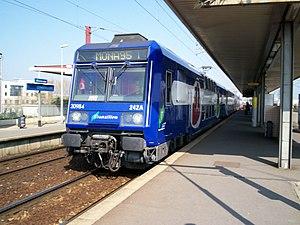
La ligne d'Ermont - Eaubonne à Champ-de-Mars également connue sous le nom de liaison Vallée de Montmorency - Invalides est un ensemble de lignes anciennes remodelées à Paris et en banlieue Nord, en vue de la création d'une antenne nord-ouest à la ligne C du RER. La ligne relie la gare du Champ de Mars - Tour Eiffel, sur la Transversale Rive Gauche à Paris, à la gare d'Ermont - Eaubonne, dans le Val-d'Oise, à une quinzaine de kilomètres au nord de la capitale. Elle constitue la ligne nᵒ 962 000 du réseau ferré national.
La gare de Gennevilliers est une gare ferroviaire française de la ligne d'Ermont - Eaubonne à Champ-de-Mars, située dans la commune de Gennevilliers.
La ligne C du RER d'Île-de-France, plus souvent simplement nommée RER C, est une ligne du réseau express régional d'Île-de-France qui traverse l'agglomération parisienne, avec de nombreux embranchements. Elle relie à l'ouest Pontoise, Versailles-Château-Rive-Gauche et Saint-Quentin-en-Yvelines d'une part, et au sud Massy - Palaiseau, Dourdan et Saint-Martin-d'Étampes, ainsi que Versailles-Chantiers par un tracé quasi circulaire, en passant par le cœur de Paris.